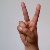
The image shows a hand gesture representing the letter 'V' in Indian Sign Language.